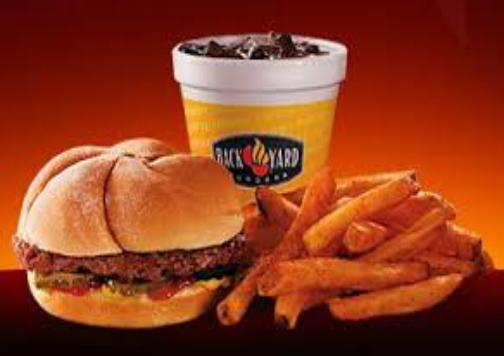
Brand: Back Yard Burgers
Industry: Food